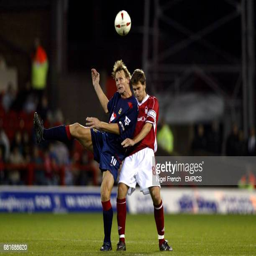
footballer heads the ball away from man